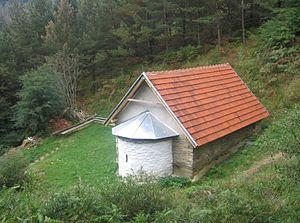
L'éparchie de Vranje est une éparchie, c'est-à-dire une circonscription de l'Église orthodoxe serbe. Située au sud-est de la Serbie, elle a son siège à Vranje. En 2016, elle est administrée par l'évêque Pahomije.
Kolunica est un village de Serbie situé dans la municipalité de Surdulica, district de Pčinja. Au recensement de 2011, il ne comptait aucun habitant.